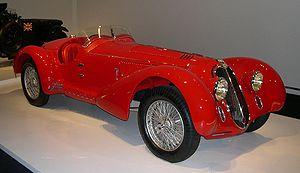
Francesco Severi, né le 28 mai 1907 et décédé le 20 mai 1980 à près de 73 ans, est un pilote automobile italien spécialiste de courses d'endurance sur voitures de sport de l'entre-deux-guerres.
La collection automobile de Ralph Lauren ou garage privé de Ralph Lauren est un musée privé du styliste américain Ralph Lauren, qui possède une des plus importantes collections du monde de plus de 60 automobiles de légende, parmi les plus luxueuses, les plus chères, les plus rares et en exceptionnel état de restauration.